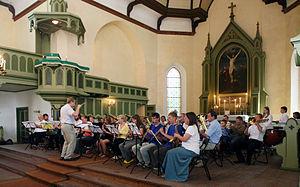
La commune de Rõngu est une municipalité rurale de la région de Tartu en Estonie. Elle s'étend sur une superficie de 164,1 km².